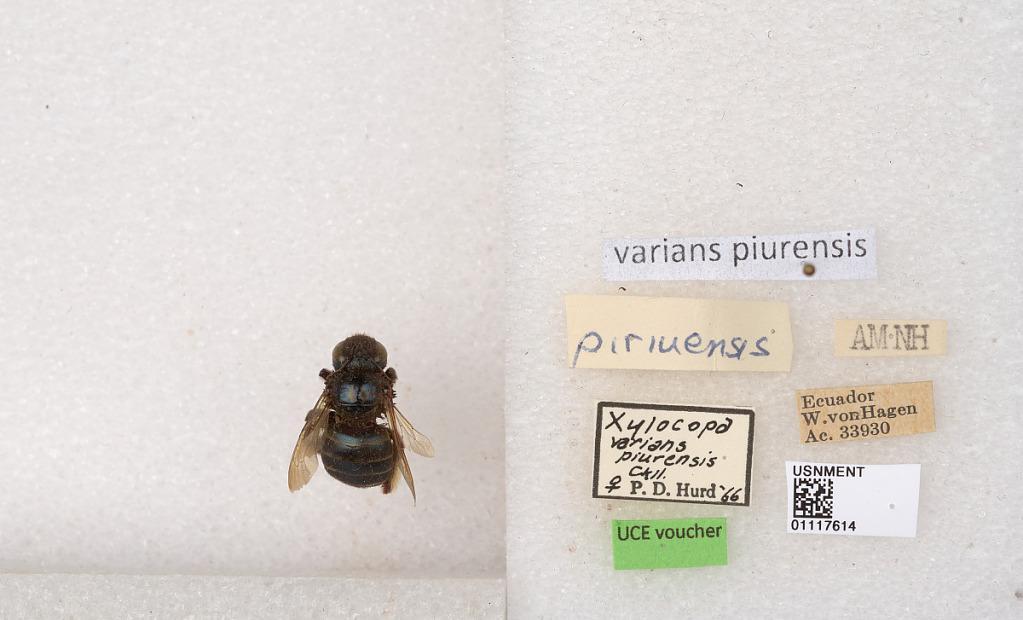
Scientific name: Xylocopa (Schonnherria) varians piurensis Cockerell
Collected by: W. vonHagen
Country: Ecuador
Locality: Ecuador
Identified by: Hurd, P. D.